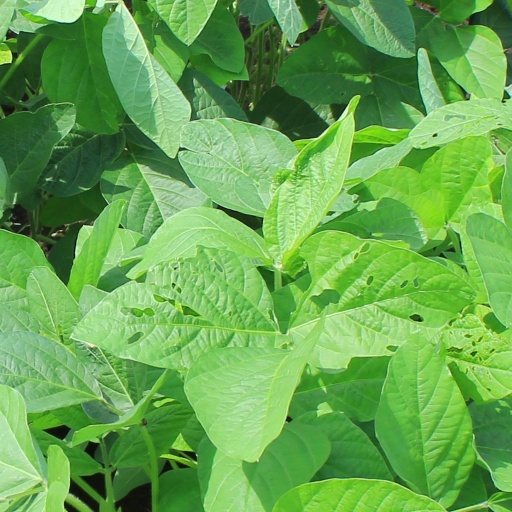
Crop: soybean